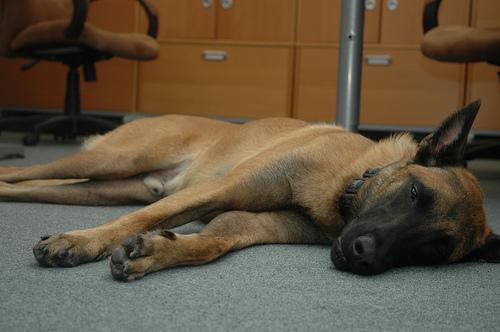
malinois